Bateshwar Hindu temples, Madhya Pradesh

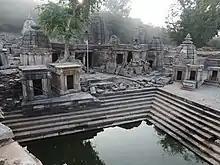
Water tank and stacked ruins

The site was visited and its ruins reported by Alexander Cunningham in 1882 as a "collection of more than 100 temples large and small to the southeast of Paravali Padavali", the latter with a "very fine old temple". Bateshwar was notified by Archaeological Survey of India (ASI) as a protected site in 1920. Limited recovery, standardized temple numbering, ruins isolation with photography, and site conservation effort was initiated during the colonial British era. Several scholars studied the site and included them in their reports. For example, the French archeologist Odette Viennot published a paper in 1968 that included a discussion and photographs of the numbered Batesvar temples.